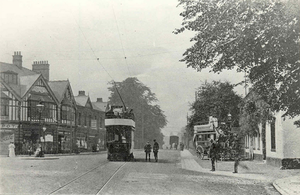
Cheadle est une ville située dans le district métropolitain de Stockport, dans le Grand Manchester, en Angleterre. Sa population était de 14 261 habitants en 2001. Elle abrite le siège social d'Umbro.